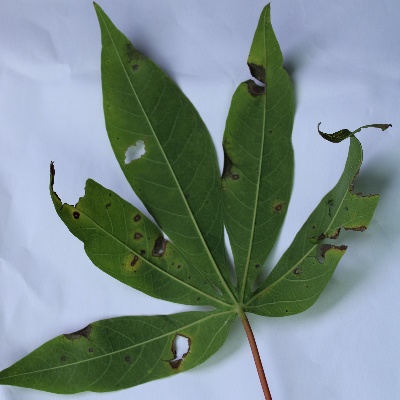
Crop: Cassava
Condition: brown spot